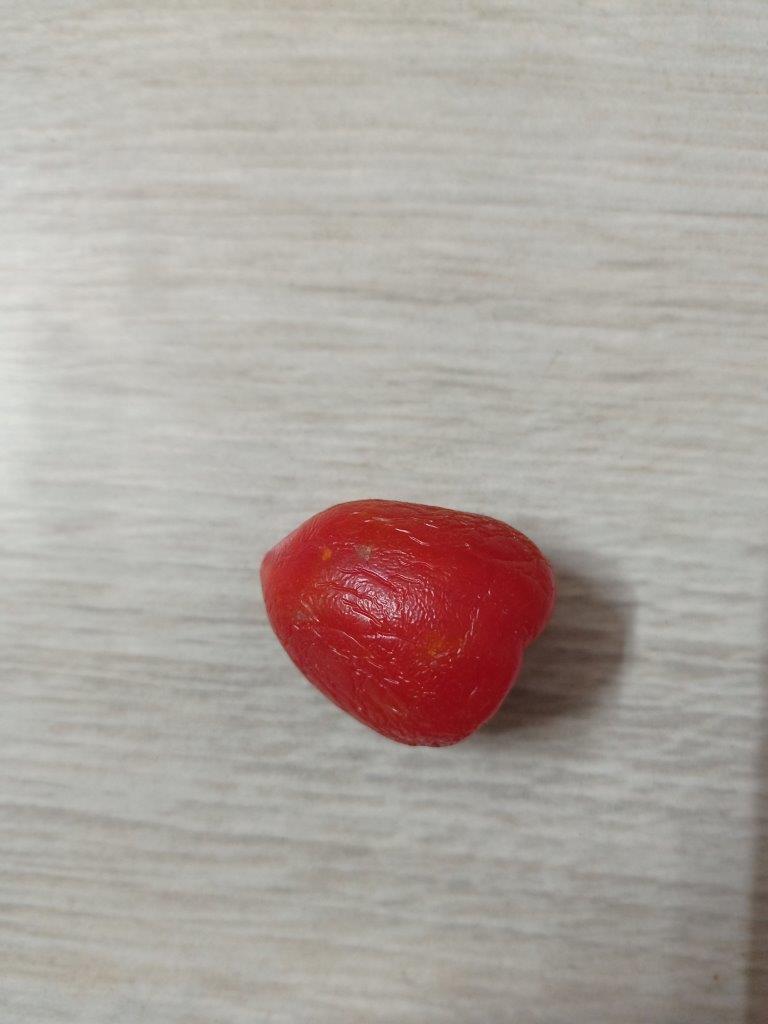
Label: Rotten